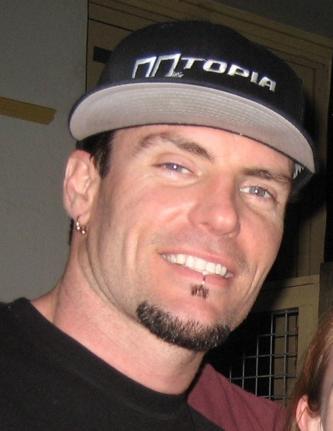
วานิลลา ไอซ์

| name = Vanilla Ice
| background = solo_singer
| image = Vanilla Ice.jpg
| birth_name = โรเบิร์ต แมททิว แวน วิงเคิล
| birth_date = แดลลัส รัฐเท็กซัส สหรัฐอเมริกา
| genre = ฮิปฮอป, ร็อก
| occupation = แร็ปเปอร์, นักแสดง, โปรดิวเซอร์, นักร้อง
| years_active = ตั้งแต่ 1988
| label = Ichiban Records|Ichiban, SBK Records|SBK, Ultrax, Cleopatra Records|Cleopatra
| website = www.vanillaice.com
โรเบิร์ต แมททิว แวน วิงเคิล () เกิดเมื่อวันที่ 31 ตุลาคม ค.ศ. 1967 หรือเป็นที่รู้จักในนาม วานิลลา ไอซ์ () เป็นแร็ปเปอร์ชาวอเมริกัน เกิดในแดลลัส รัฐเท็กซัส และโตในเท็กซัสและเซาท์ฟลอริดา เขาออกผลงานอัลบั้มแรกที่ชื่อ" Hooked" ในปี 1989 กับค่ายอิจิบังเรคคอร์ดส ก่อนที่จะมาเซ็นสัญญากับเอสบีเคเรคคอร์ดส ที่พวกเขานำอัลบั้มเก่ามาทำรูปแบบใหม่ภายใต้ชื่อใหม่ที่ชื่อ "To the Extreme" มีซิงเกิล "ไอซ์ไอซ์เบบี้" ที่ถือเป็นซิงเกิลเพลงฮิปฮอปเพลงแรกที่ขึ้นอันดับ 1 บนชาร์ทบิลบอร์ดฮ็อต 100 และยังได้รับการยกย่องว่าเป็นส่วนหนึ่งที่ทำให้เพลงฮิปฮอปได้รับการแนะนำสู่ตลาดเพลงกระแสหลัก กับกลุ่มผู้ฟังผิวขาว
ถึงแม้ว่าเขาจะประสบความสำเร็จ แต่ต่อมาเขาก็ละจากการร่วมงานกับค่ายเอสบีเค ซึ่งได้ให้เขาทำงานผลงานตลาดมากขึ้นและผลิตตีพิมพ์ข้อมูลเกี่ยวกับตัวเขาที่ไม่ได้ผ่านการเล่าเรื่องจากเขา หลังจากเขาพยายามฆ่าตัวตายโดยการเสพยาเกินขนาด เขาก็รอดตายและได้รับแรงบันดาลใจให้เปลี่ยนแนวเพลงและวิถีชีวิตของตัวเอง อัลบั้มถัด ๆ มาอย่าง "Hard to Swallow", "Bi-Polar" และ "Platinum Underground" ที่ไม่ตามกระแสเท่าไหร่ มีแนวเพลงดนตรีแบบร็อก และไม่ประสบความสำเร็จด้านตารางอันดับ
== ผลงานอัลบั้ม ==
* 1990: "To the Extreme"
* 1991: "Extremely Live"
* 1994: "Mind Blowin"
* 1998: "Hard to Swallow"
* 2001: "Bi-Polar"
* 2005: "Platinum Underground"
== ผลงานภาพยนตร์ ==
== อ้างอิง ==
หมวดหมู่:แร็ปเปอร์อเมริกัน
หมวดหมู่:นักร้องอเมริกัน
หมวดหมู่:นักแสดงอเมริกัน
หมวดหมู่:โปรดิวเซอร์เพลงชาวอเมริกัน
หมวดหมู่:นักกีตาร์เบส
หมวดหมู่:นักตีกลอง
หมวดหมู่:บุคคลจากแดลลัส